Question: Please indicate a possible affordance area of the carry_skis that can be used for holding
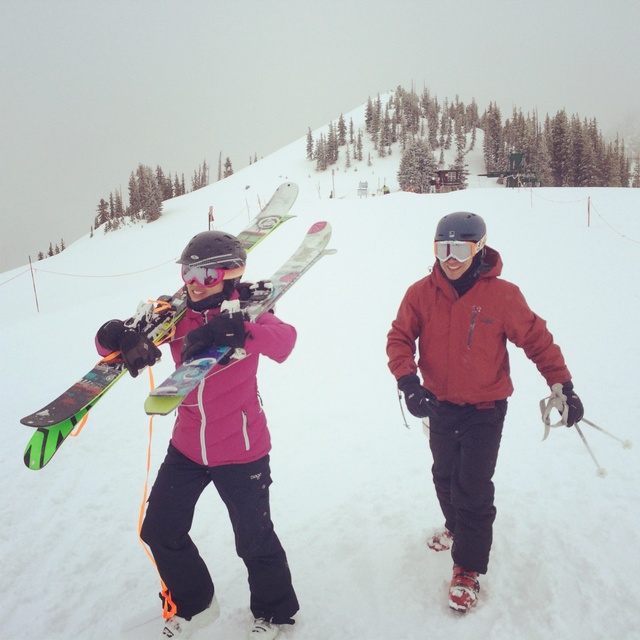
Answer: [24.662, 184.06, 302.556, 467.97]